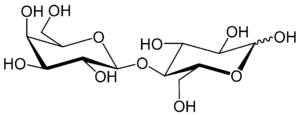
Un diholoside est un sucre formé par deux oses. Si l'on suit une nomenclature biochimique rigoureuse, on n'utilisera plus le terme disaccharides, mais diholosides. Toutefois l'usage conserve disaccharides. Les diholosides font partie de la catégorie des oligoholosides.
Le lactose est un glucide présent dans le lait des mammifères y compris chez les humains, dont il tire son nom ; il est présent dans le lait de vache et de brebis, en de moindres quantités dans le lait de chèvre mais bien plus dans le lait maternel humain, un des plus riches qui soit en lactose.